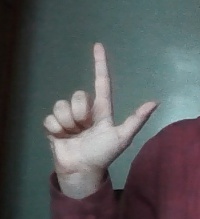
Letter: laam